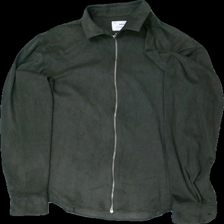
View: front
Type: Top
Category: Ladies
Brand: Not in the list
Brand text on label: Ciszere
Colors: Green
Material: 100% polyester
Pattern: Other
Cut: Regular
Size: M
Season: All
Damage: vågig dragkedja
Damage location: middle center
Price range: <50
Recommended usage: Export
Description: grön tröja med dragkedja